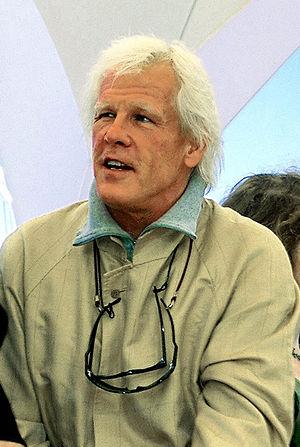
The Mandalorian est une série télévisée en prise de vues réelles créée par Jon Favreau dans l’univers de la saga Star Wars. L'histoire se déroule 5 ans après Le Retour du Jedi et 25 ans avant Le Réveil de la Force, et raconte les aventures d'un mercenaire mandalorien au-delà des territoires contrôlés par la Nouvelle République. La série est diffusée à partir du 12 novembre 2019 sur Disney+ pour le territoire nord-américain.
Hulk est un film américain réalisé par Ang Lee, sorti en 2003. C'est l'adaptation de Hulk, personnage de fiction de Marvel Comics, créé par Stan Lee et Jack Kirby.